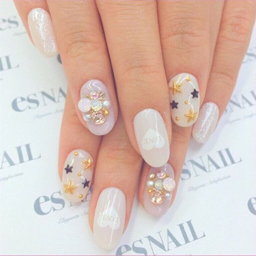
here 's how to take your nails to the next level .